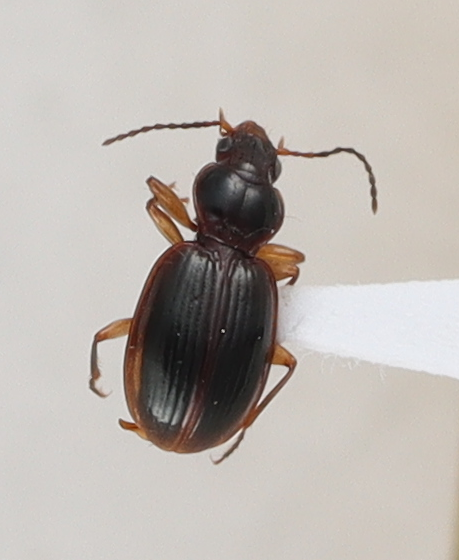
Scientific name: Mecyclothorax konanus
Plot: 6
Trap: E
Collected: 20240619